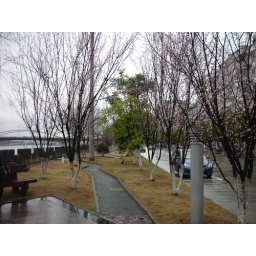
pink flower blossoms in February on the riverfront promenade in Huangshan City